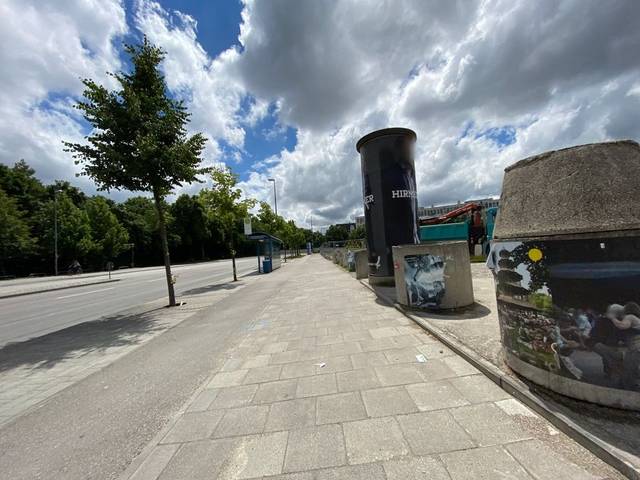
Region: Germany
Coordinates: 48.128, 11.545